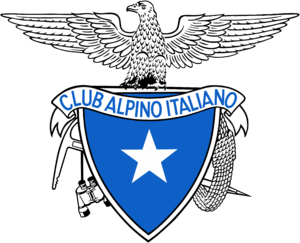
Le Club alpin italien est une association d'alpinistes et de passionnés de montagne qui, comme le dispose l’article 1 de ses statuts « a pour but l’alpinisme dans toutes ses manifestations, la connaissance et l’étude des montagnes, surtout de celles italiennes, et la défense de leur environnement naturel ». Fondé le 23 octobre 1863 à Turin, il compte à l'heure actuelle 300 000 membres.